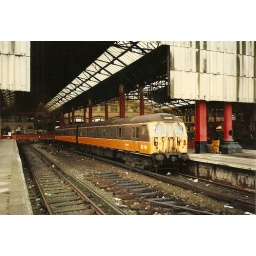
1200V= 3rd rail. Greater Manchester PTE orange and brown M 77 175 in Manchester Victoria. 91-03-16